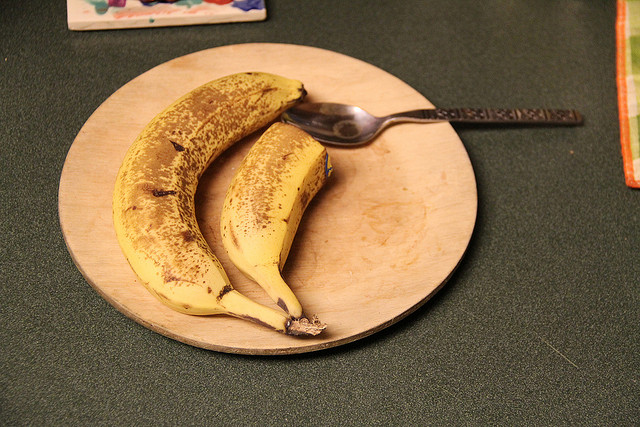
user: Given an image and a question. Answer the question in a short answer. Question: What utensil is on the plate? Short Answer:
assistant: spoon